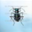
Label: beetle